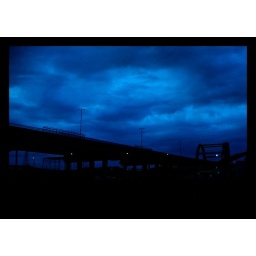
under the blue sky